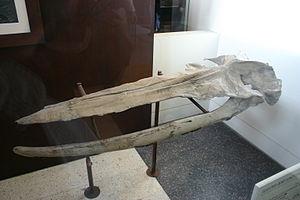
La liste des cétacés éteints présente les genres éteints et les espèces de l'ordre des cétacés. Les cétacés sont descendants de mammifères terrestres, les artiodactyles. Ces premiers cétacés deviennent progressivement mieux adaptés pour la natation que pour la marche sur la terre, évoluant finalement vers des cétacés entièrement marins.